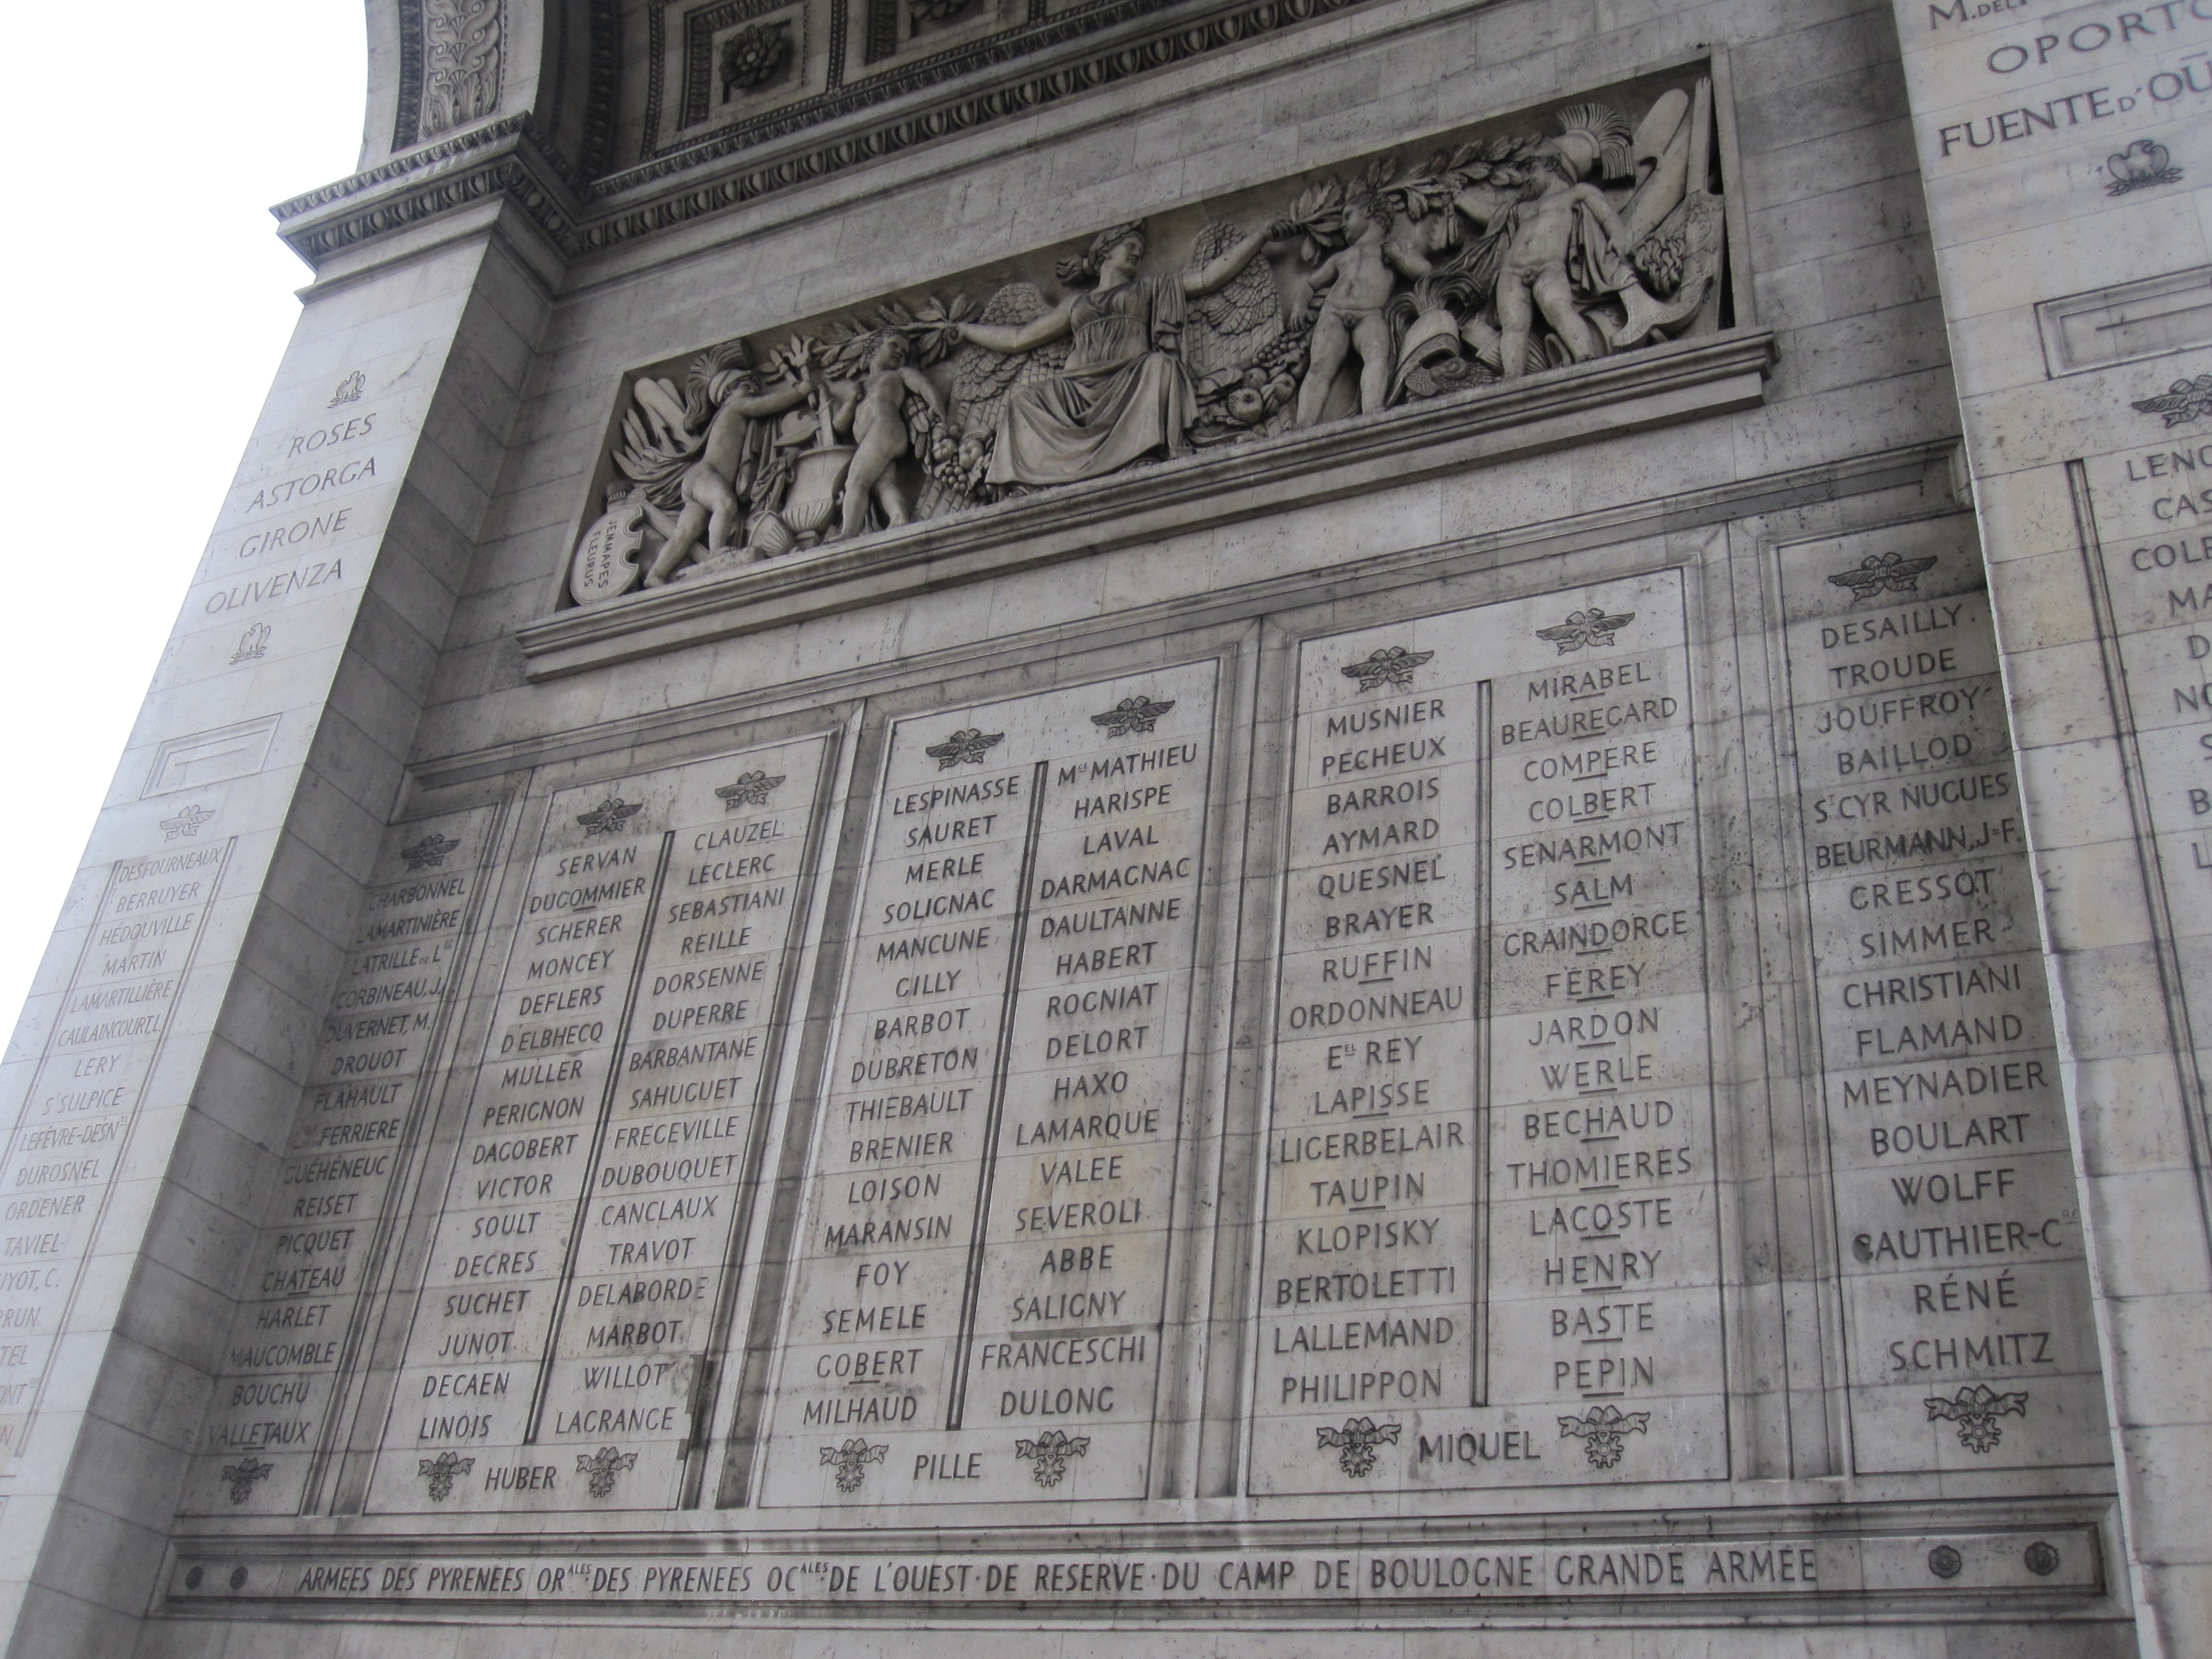
architecture, building, paris, monument, travel, landmark, facade, memorial, triumph arc